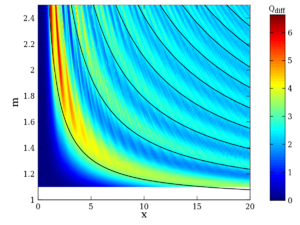
Cette image en fausses couleurs représente l'efficacité de diffusion Q diff {\displaystyle Q_{\text{diff}}} en fonction du paramètre de taille x et du rapport m entre l'indice de réfraction de la sphère (supposé réel) et celui du milieu environnant. Q diff {\displaystyle Q_{\text{diff}}} est défini par Q diff = &#x03C3
En optique ondulatoire, la théorie de Mie, ou solution de Mie, est une solution particulière des équations de Maxwell décrivant la diffusion élastique – c'est-à-dire sans changement de longueur d'onde – d'une onde électromagnétique plane par une particule sphérique caractérisée par son diamètre et son indice de réfraction complexe. Elle tire son nom du physicien allemand Gustav Mie, qui la décrivit en détail en 1908. Le travail de son prédécesseur Ludvig Lorenz est aujourd'hui reconnu comme « empiriquement équivalent » et l'on parle parfois de la théorie de Lorenz-Mie. Elle reçut de nombreux apports du physicien Peter Debye dans les années qui suivirent.